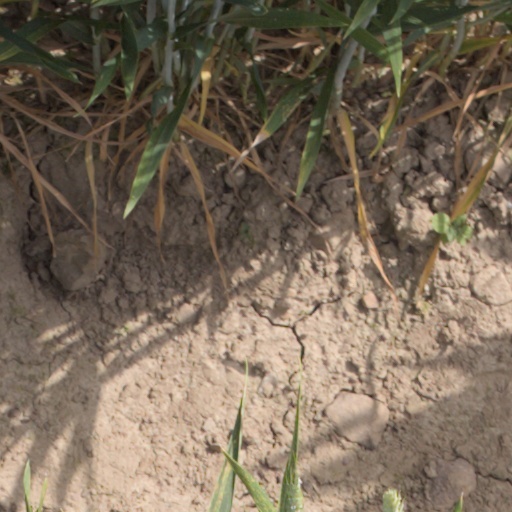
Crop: wheat